Budapest Museum Quarter

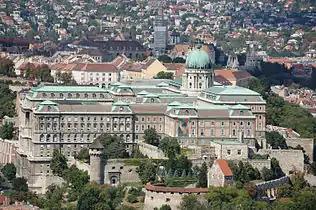
Buda Castle — current home of the National Gallery

There was speculation by historian András Gerő that Fidesz's recent policy changes stem from its staunch anti–communist stance, which "is not blindly ideological but driven by cold political calculation".